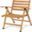
Label: chair